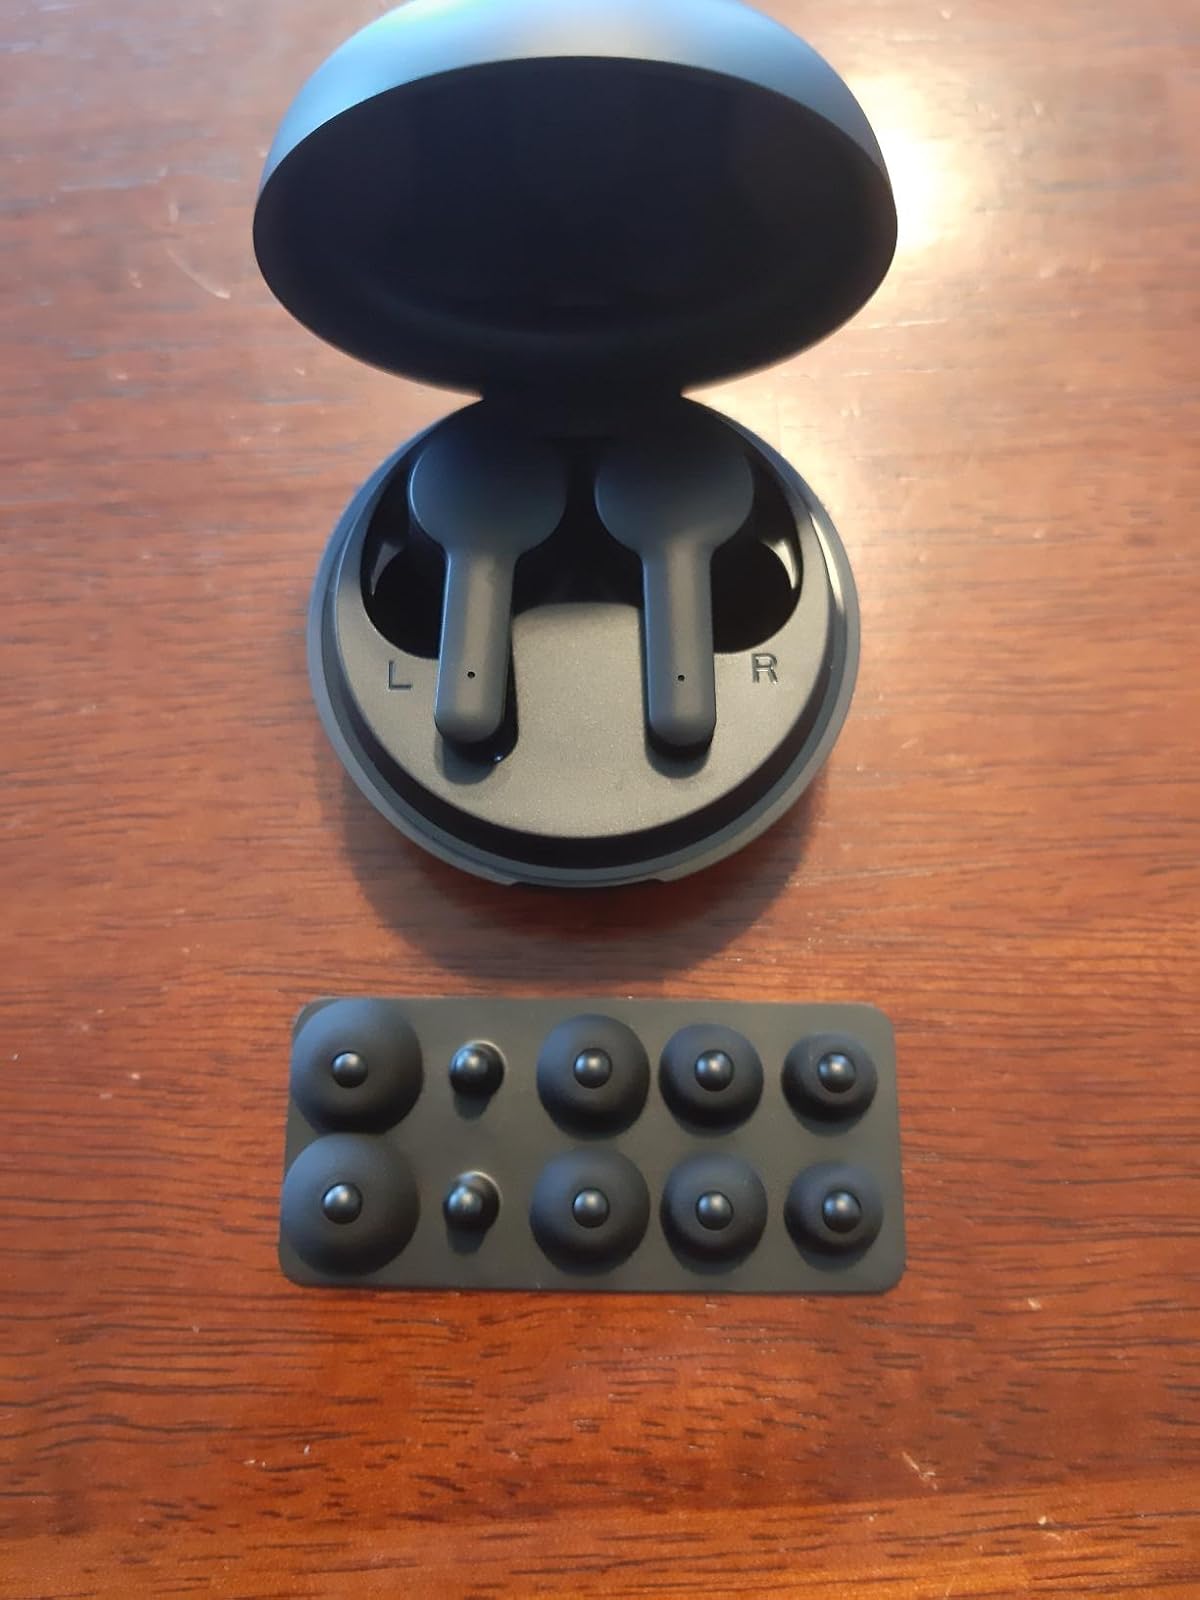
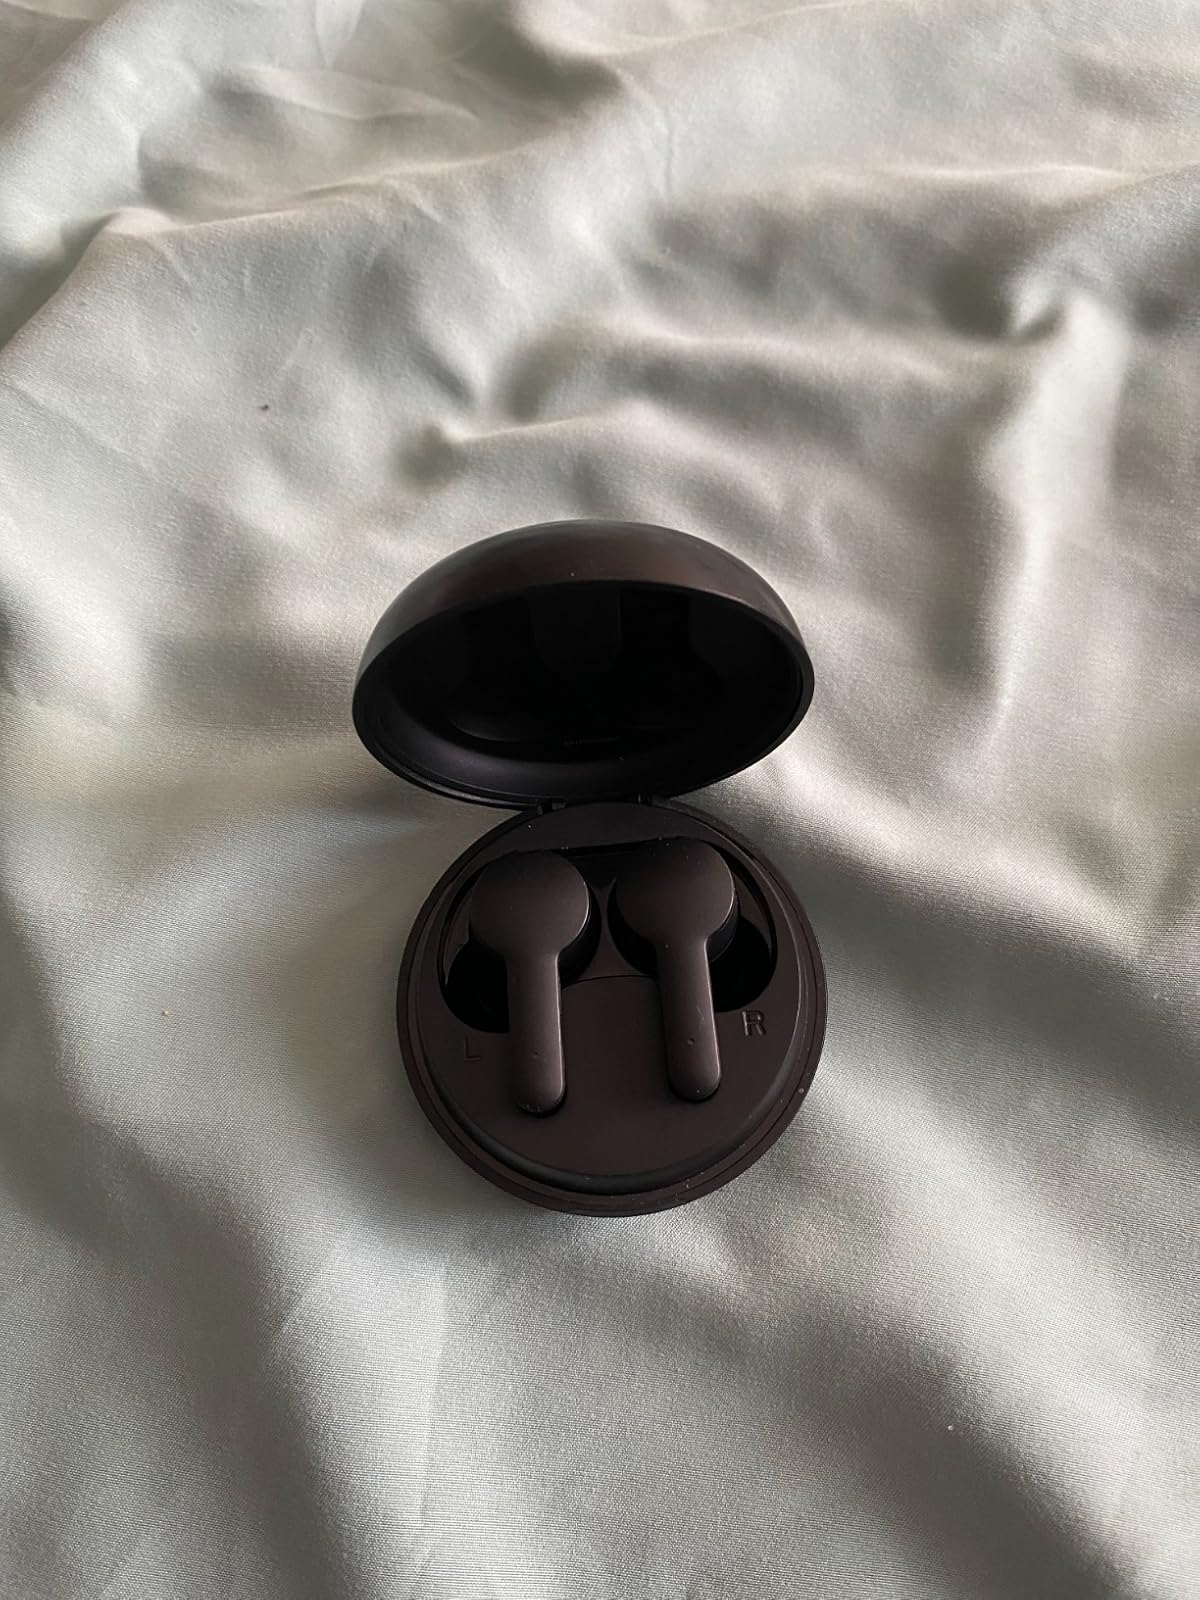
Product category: earbuds
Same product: yes